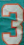
Number: 3